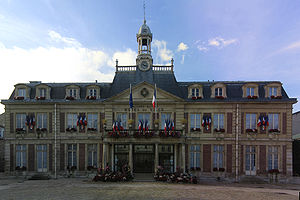
Maisons-Alfort
Rådhuset i Maisons-Alfort
Rådhuset i Maisons-Alfort
Maisons-Alfort er en stor fransk provinsby. Den er beliggende i departementet Val-de-Marne.